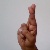
The image shows a hand gesture representing the letter 'R' in Indian Sign Language.